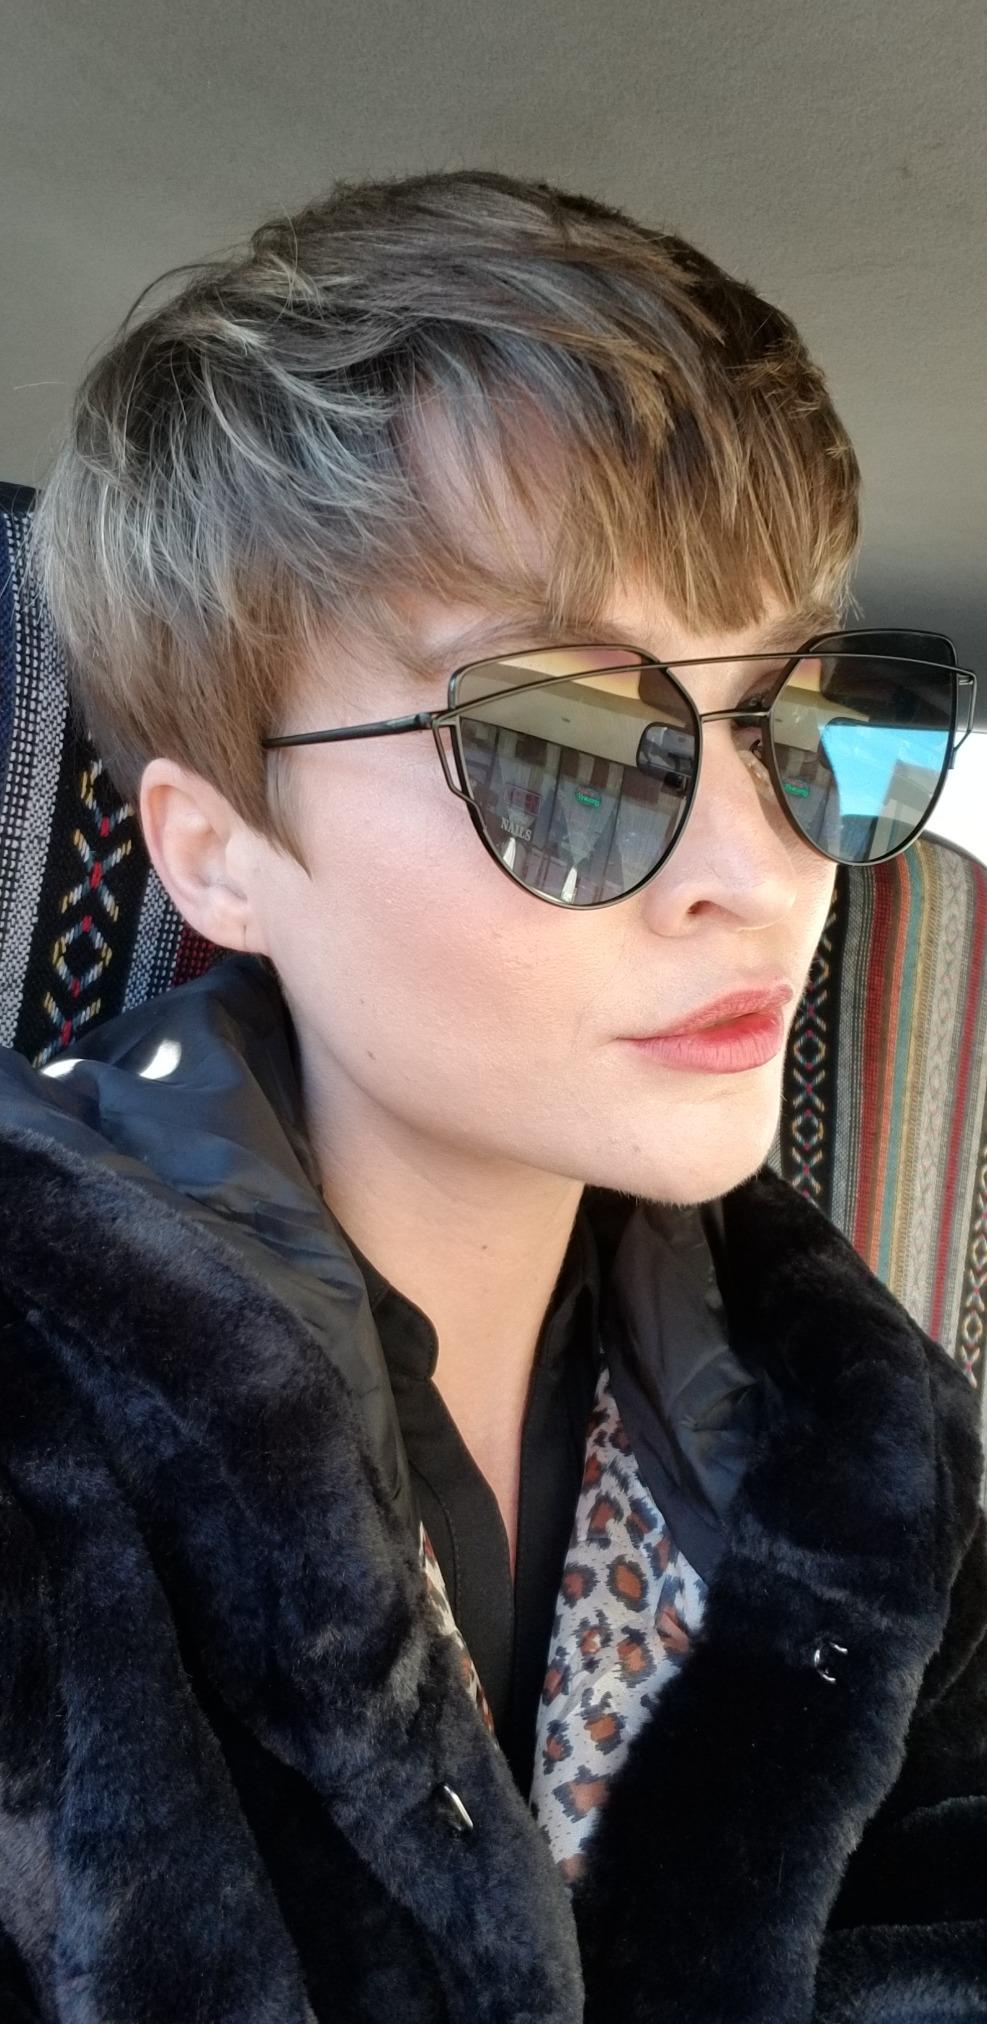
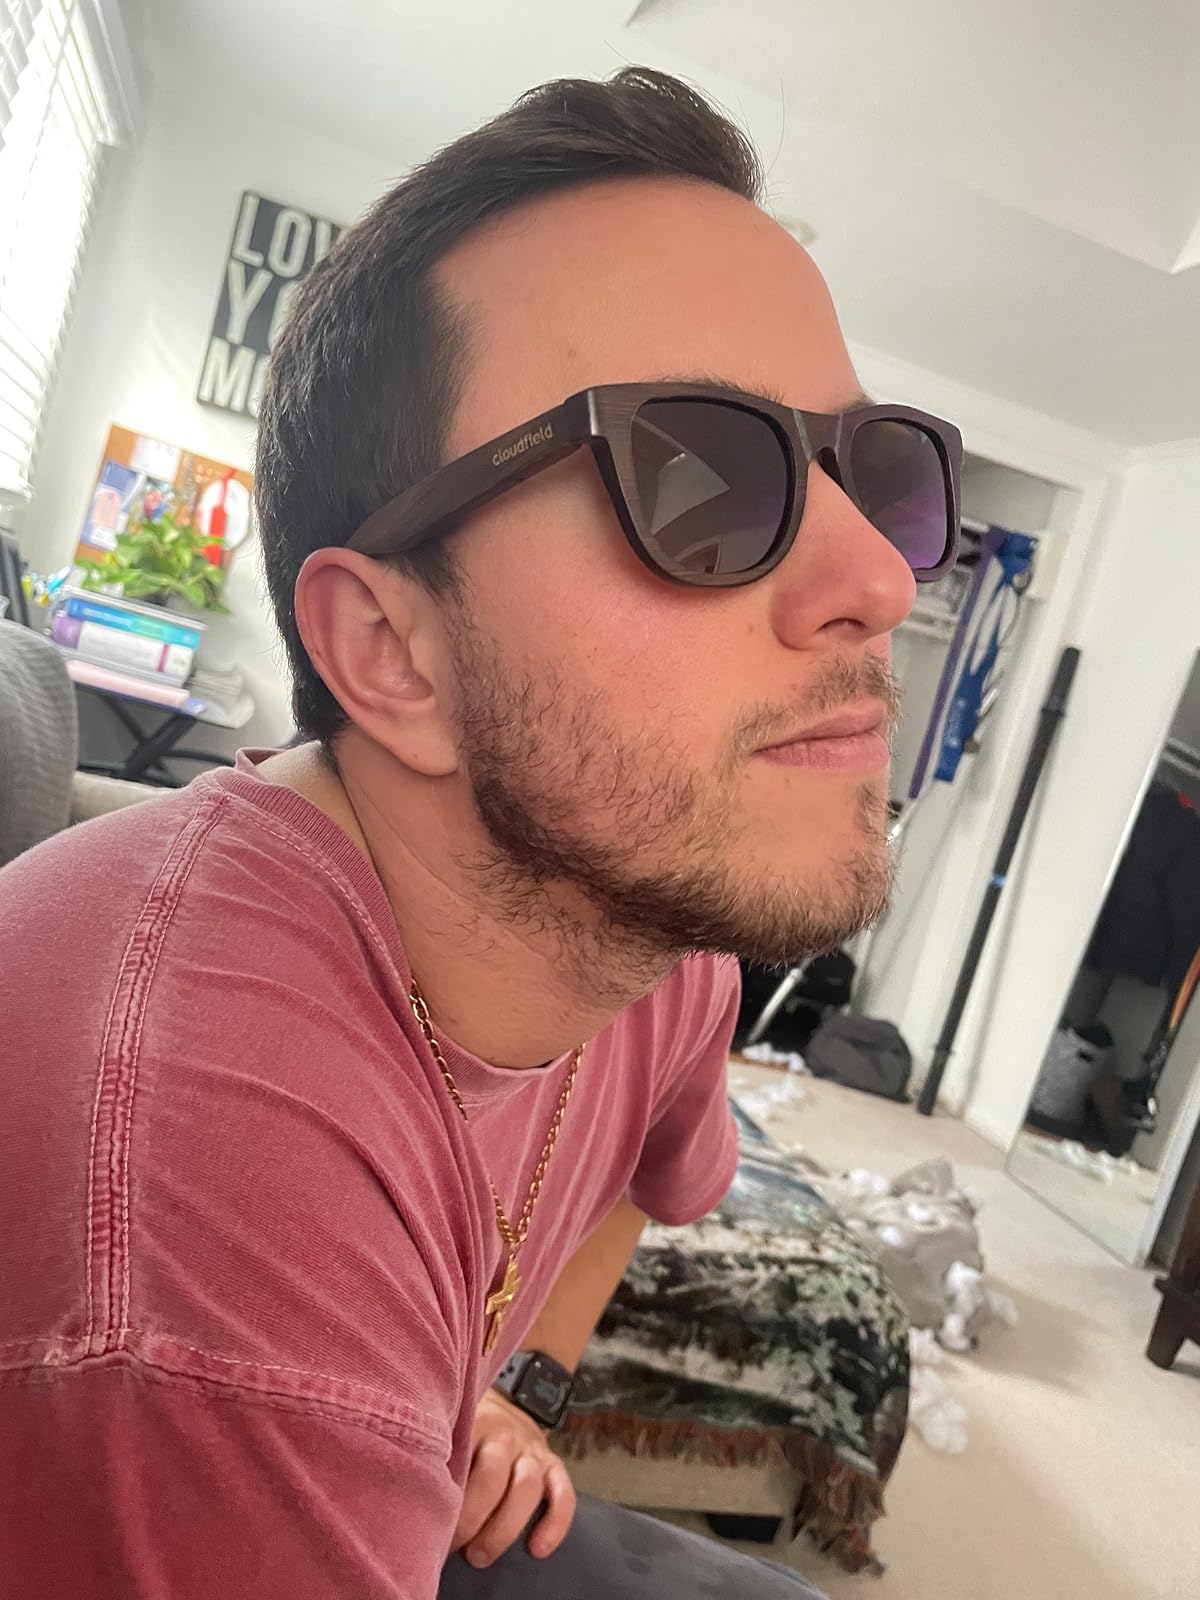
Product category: accessories_sunglasses
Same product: no